Perception

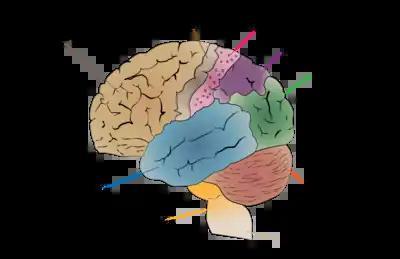
Cerebrum lobes

In many ways, vision is the primary human sense. Light is taken in through each eye and focused in a way which sorts it on the retina according to direction of origin. A dense surface of photosensitive cells, including rods, cones, and intrinsically photosensitive retinal ganglion cells captures information about the intensity, color, and position of incoming light. Some processing of texture and movement occurs within the neurons on the retina before the information is sent to the brain. In total, about 15 differing types of information are then forwarded to the brain proper via the optic nerve.